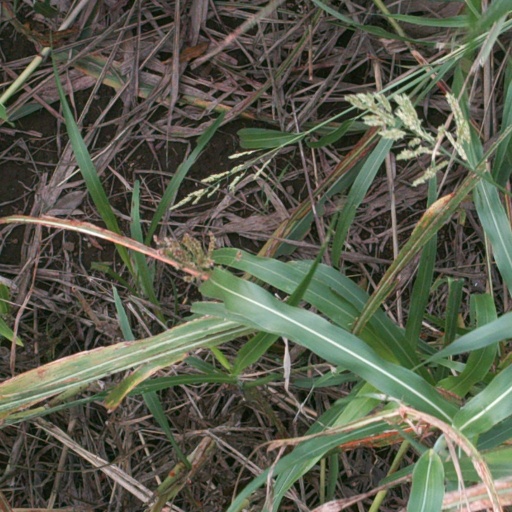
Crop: sorghum